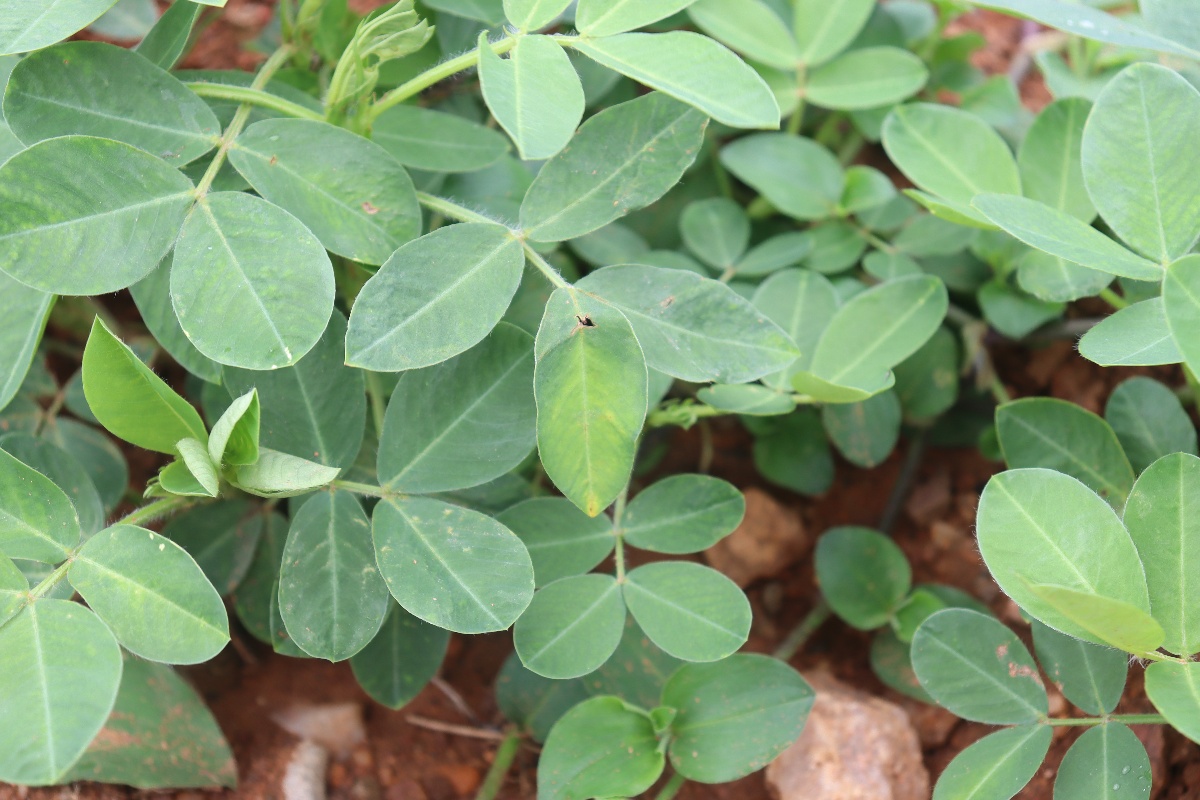
Label: early_leaf_spot